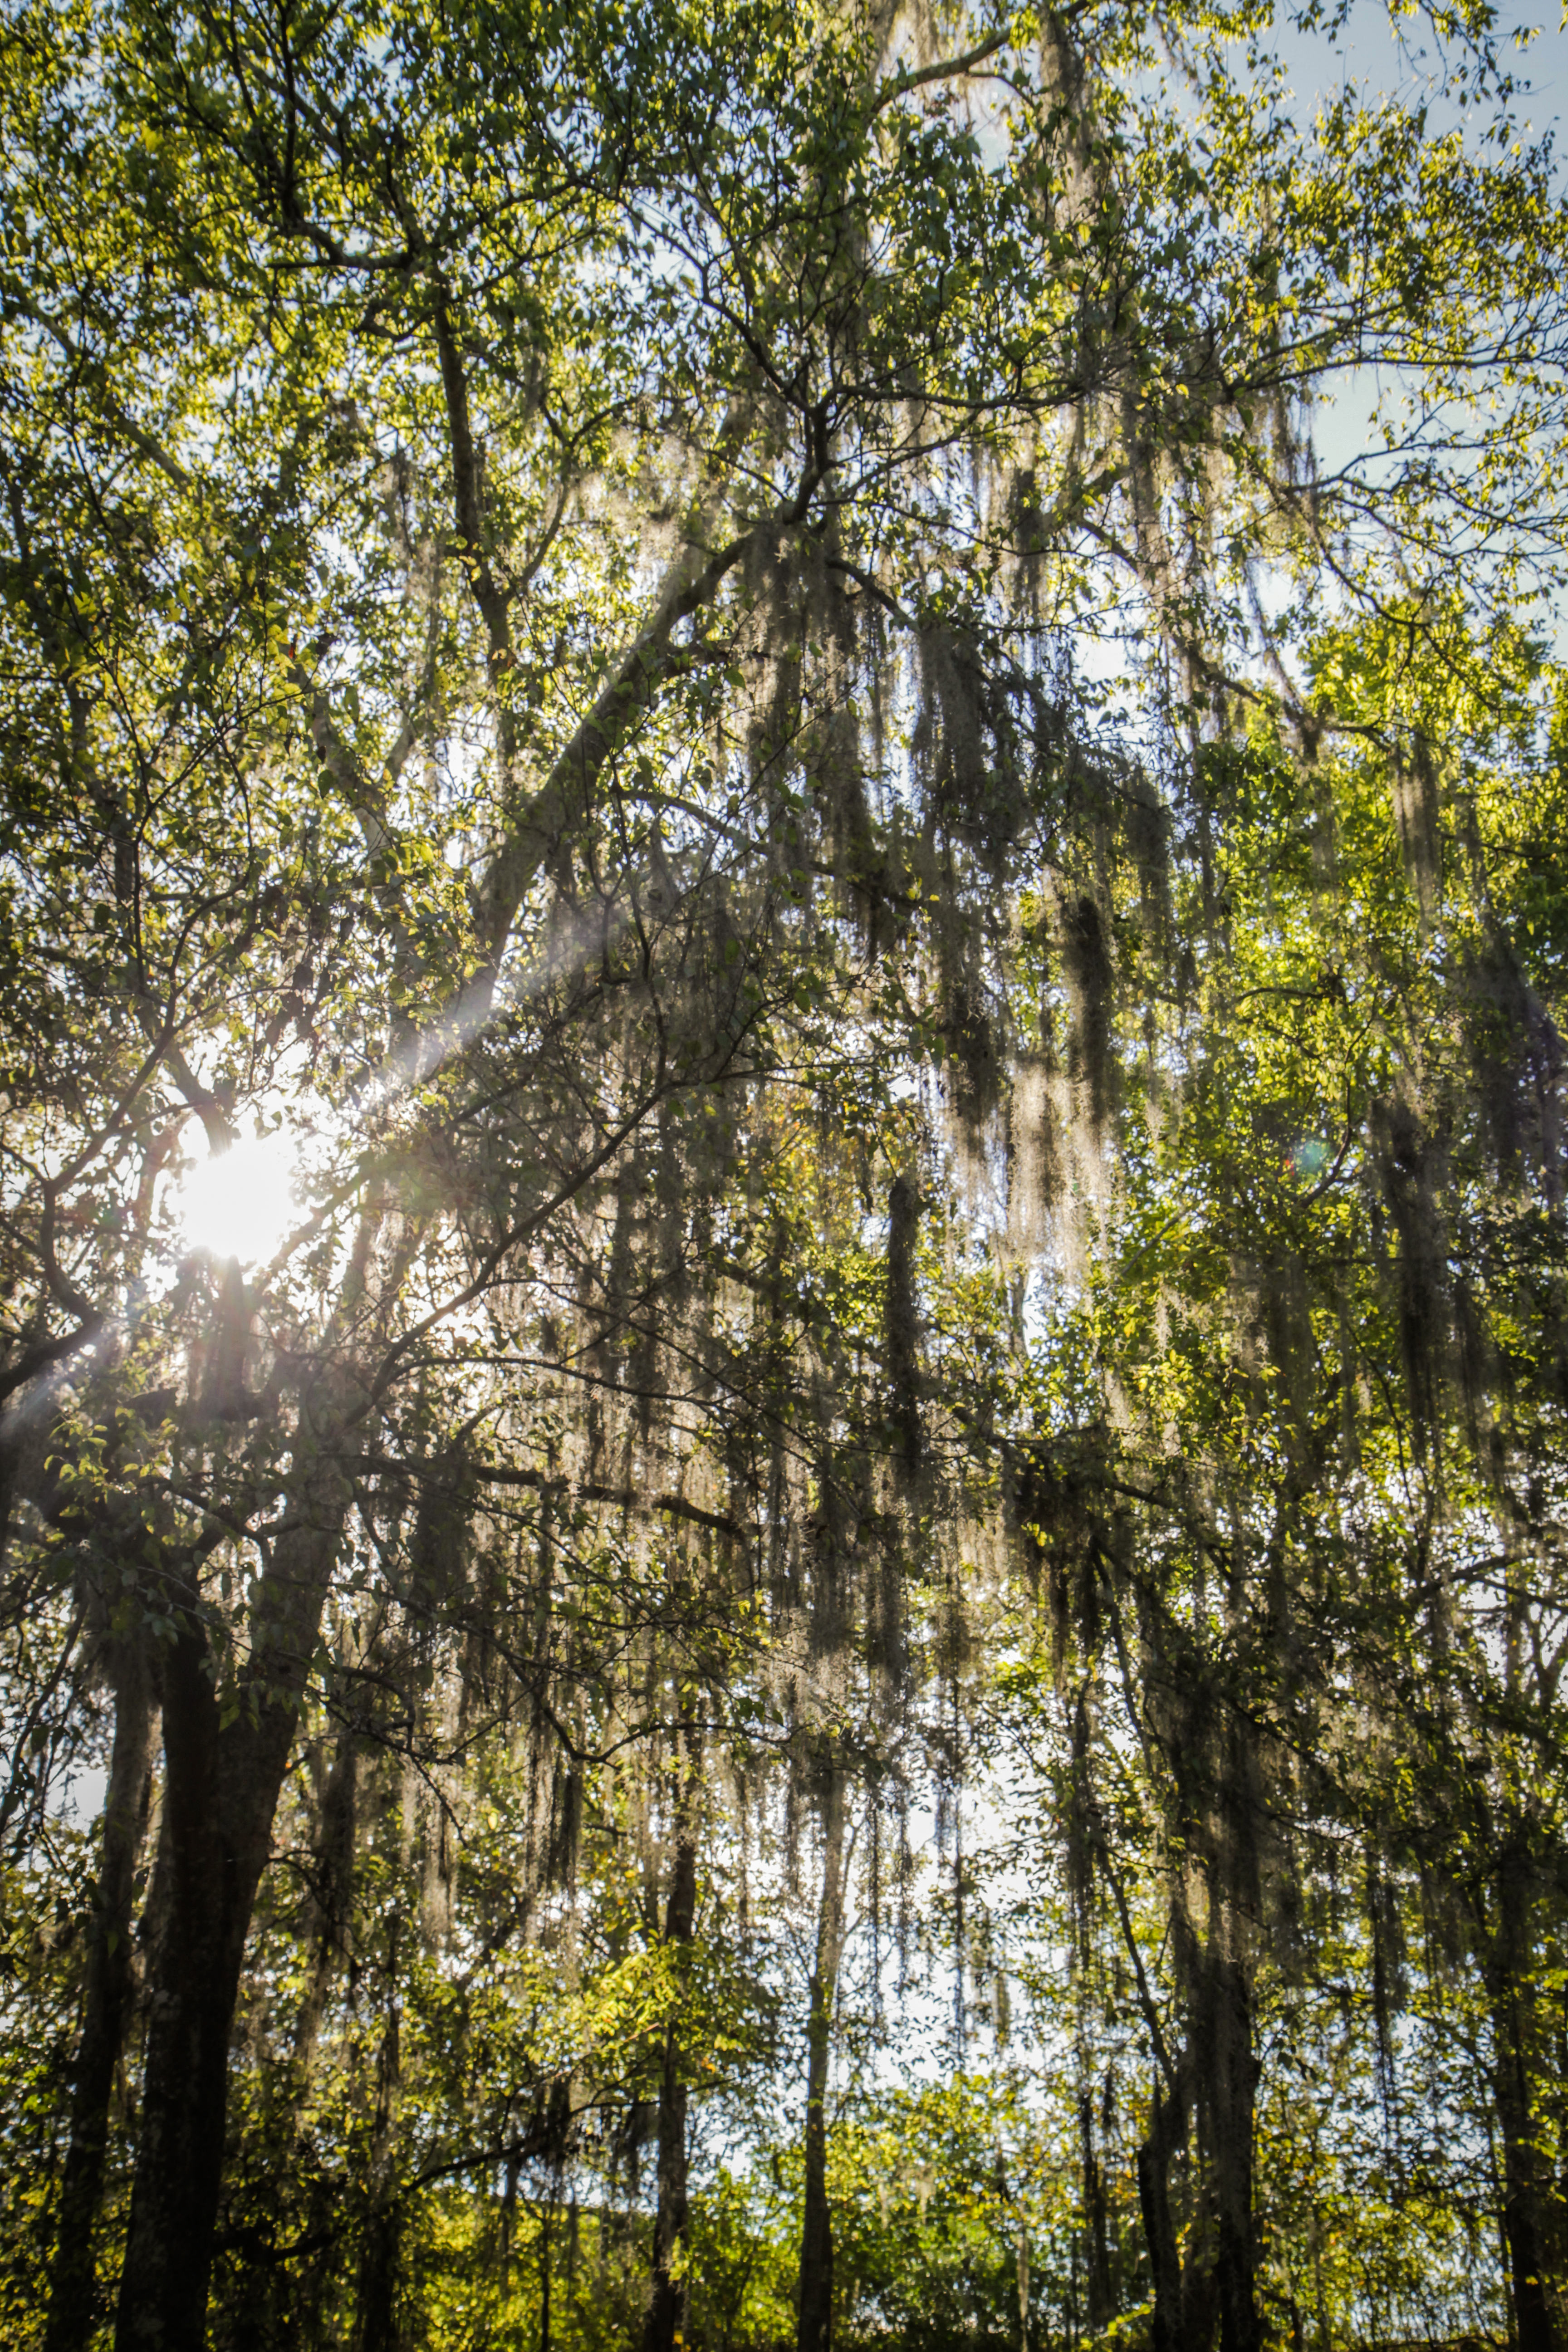
nature, trees, blue, sky, tree, natural environment, forest, woody plant, vegetation, plant, sunlight, nature reserve, light, natural landscape, woodland, trunk, old growth forest, branch, grove, Northern hardwood forest, biome, leaf, temperate broadleaf and mixed forest, spring, birch, grass, wood, tropical and subtropical coniferous forests, valdivian temperate rain forest, autumn, deciduous, jungle, landscape, birch family, plant stem, Canoe birch, temperate coniferous forest, state park